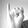
ASL letter: I